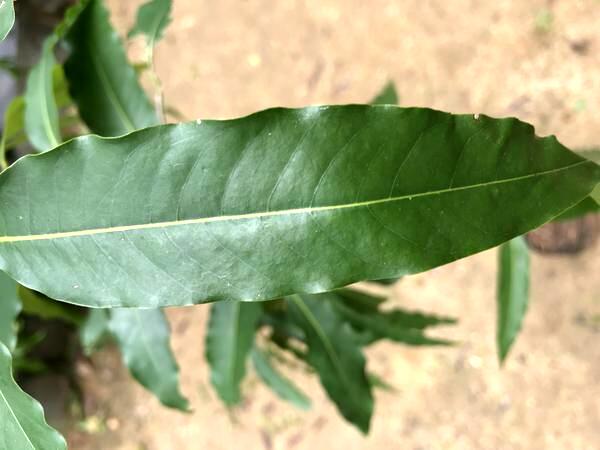
Plant: Ashoka